Maui

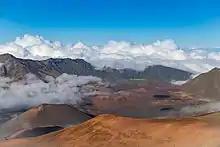
Looking into the Haleakalā crater

The older, western volcano has eroded considerably, forming the peaks of the West Maui Mountains (in Hawaiian, Mauna Kahalawai). Puʻu Kukui is the highest, at . The larger, younger volcano to the east, Haleakalā, rises to above sea level, and measures from seafloor to summit. The eastern flanks of both volcanoes are cut by deeply incised valleys and steep-sided ravines that run downslope to the rocky, windswept shoreline. The isthmus was formed by sandy erosional deposits.